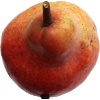
Label: Pear Red 1